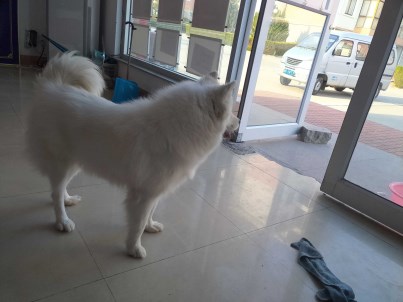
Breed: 2192-n000088-Samoyed